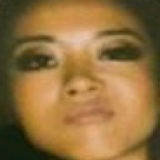
ca sĩ Suboi